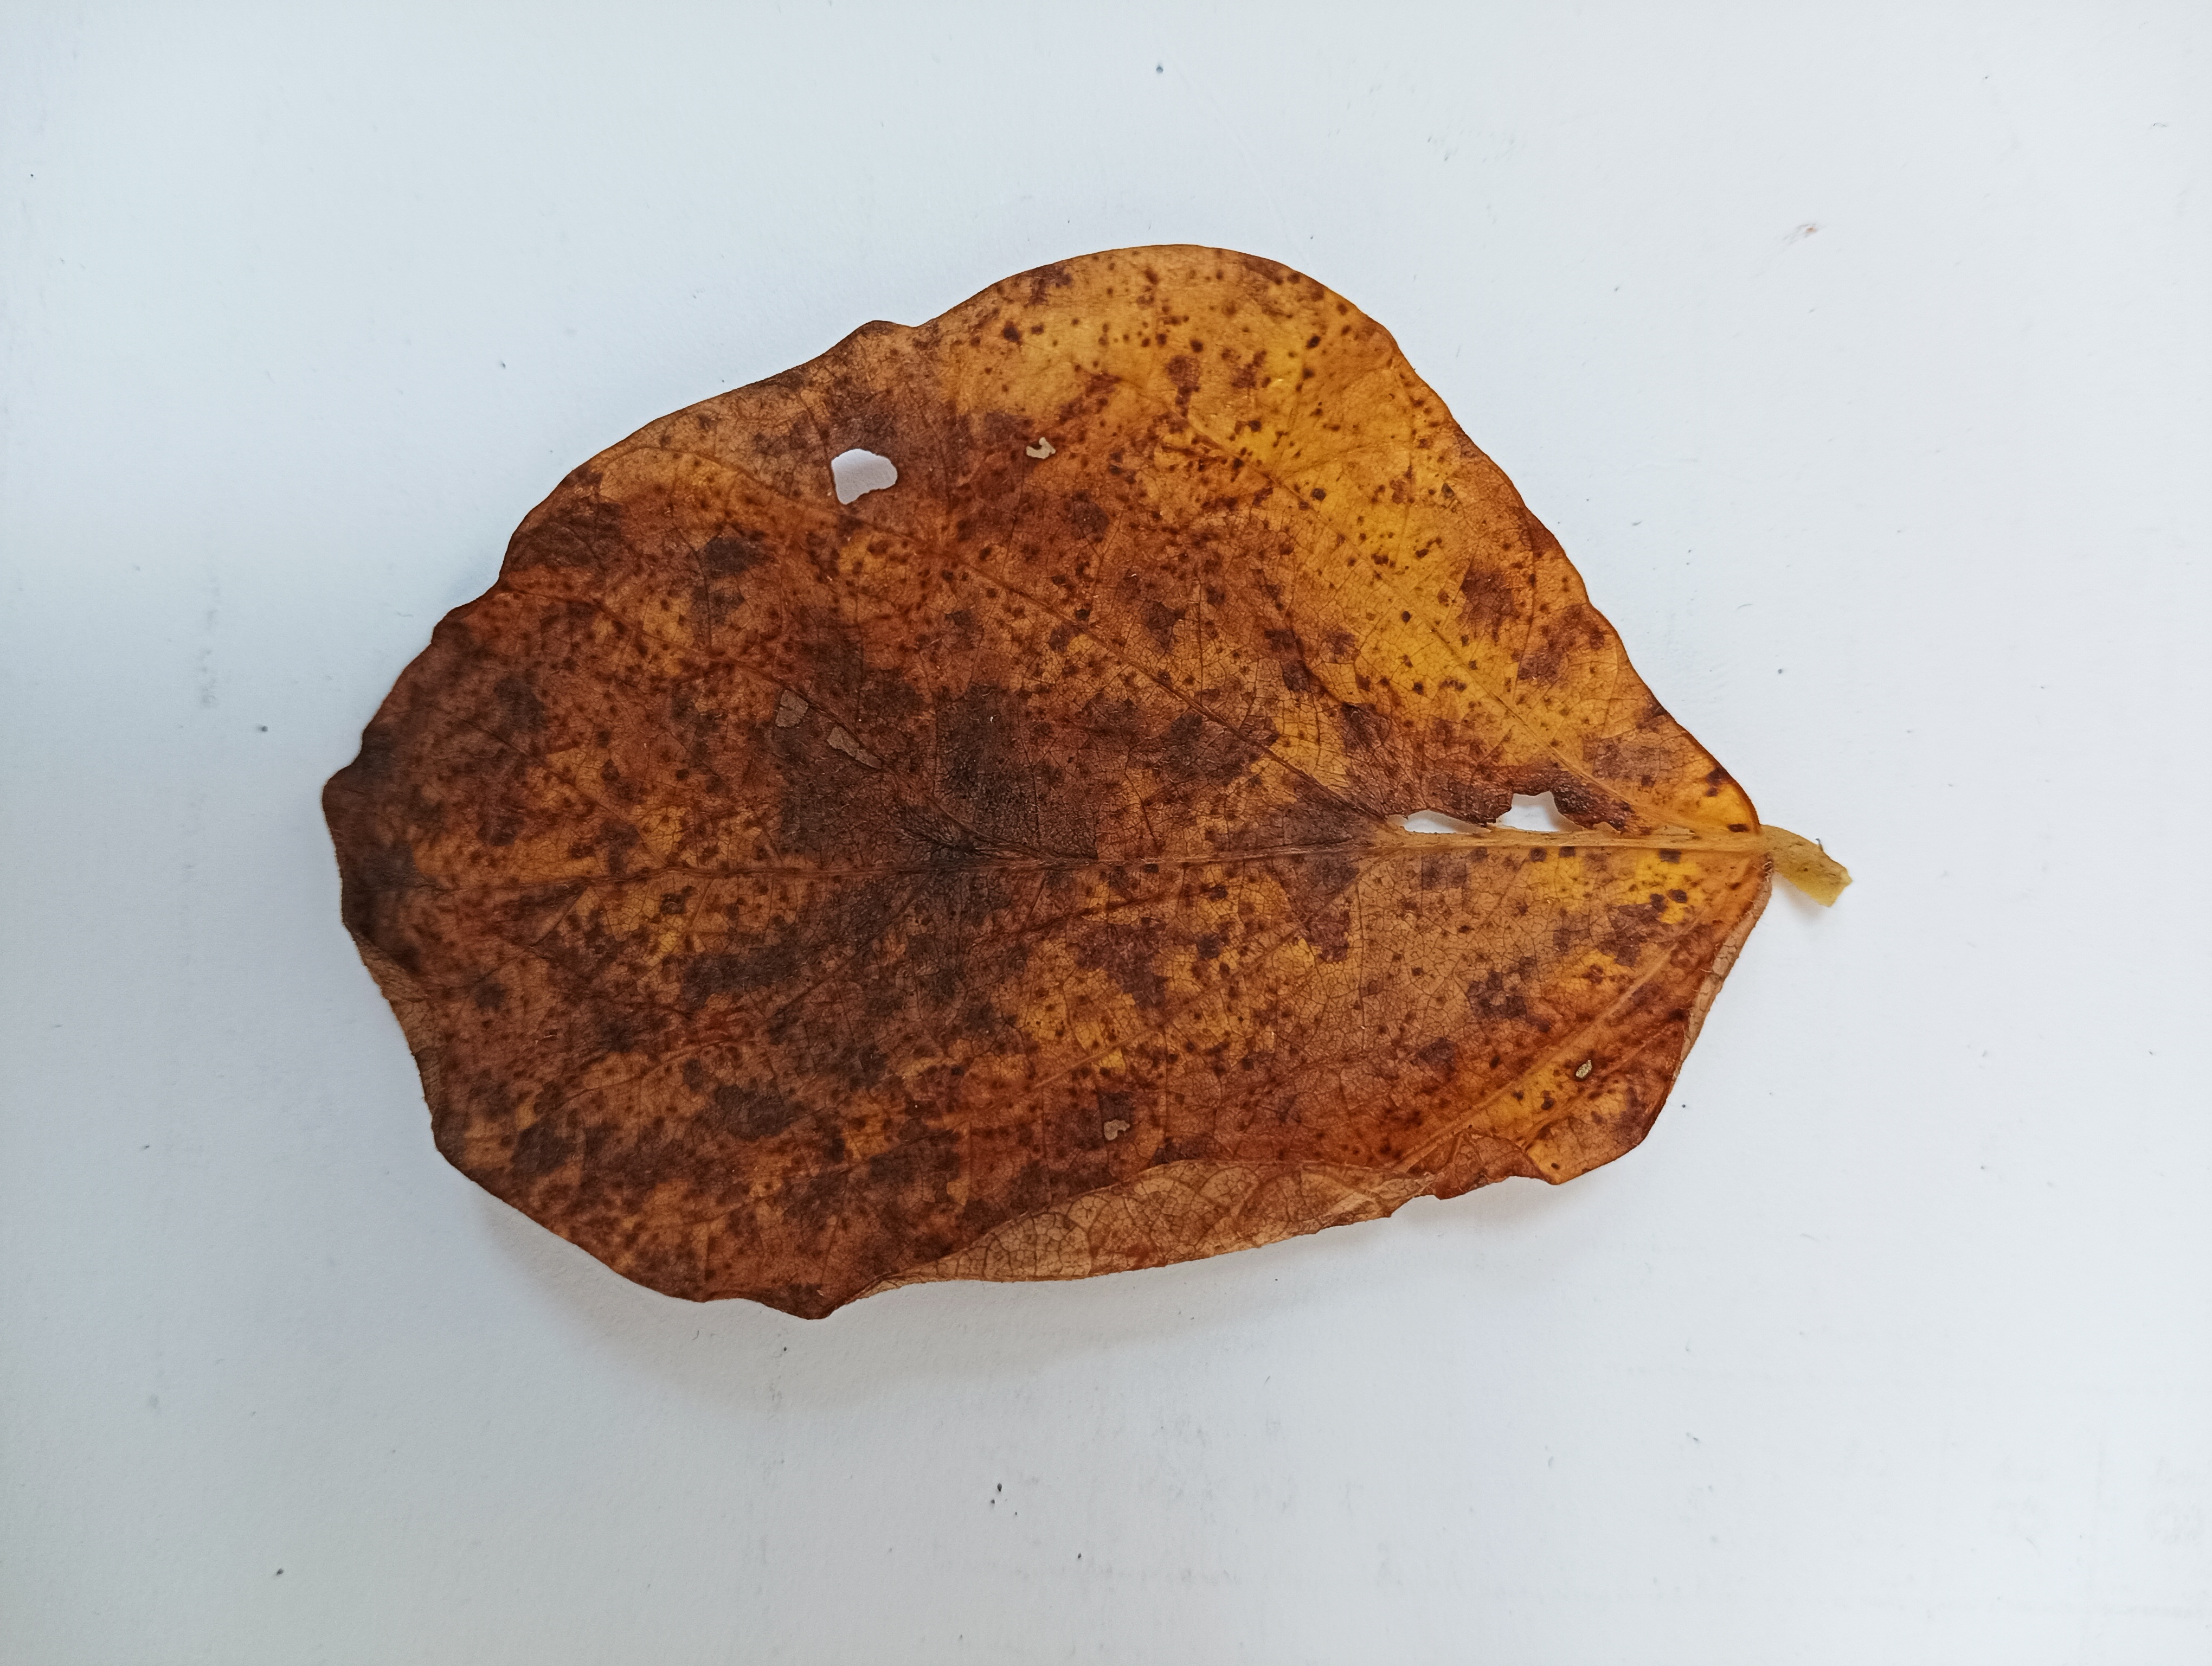
Label: Septoria_Brown_Spot